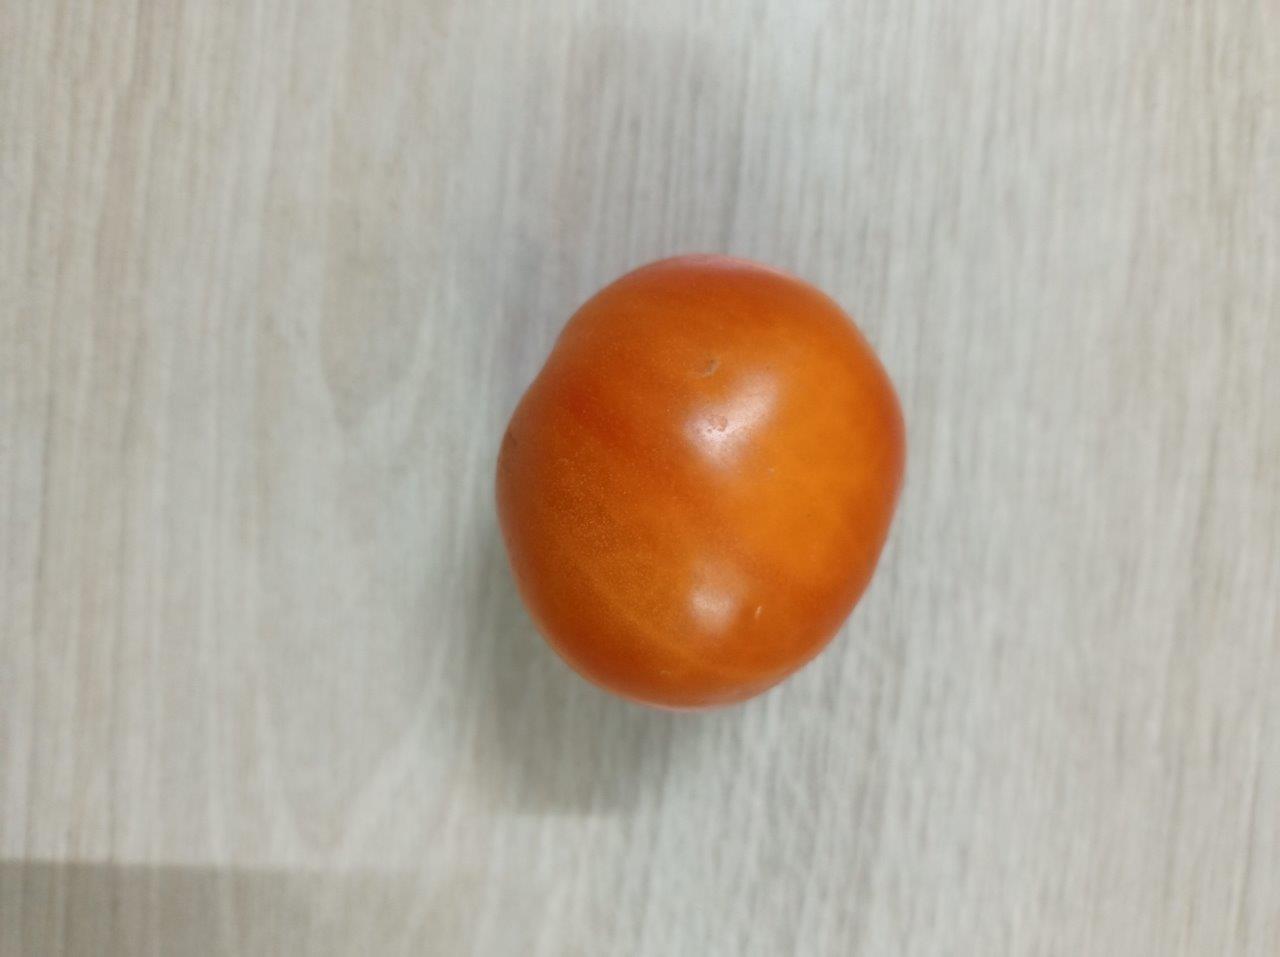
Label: Fresh